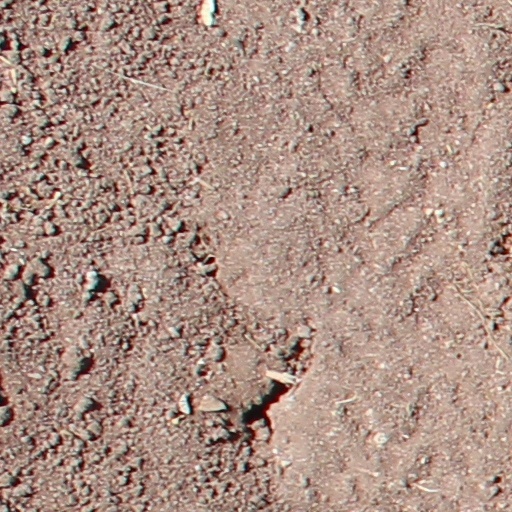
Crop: wheat